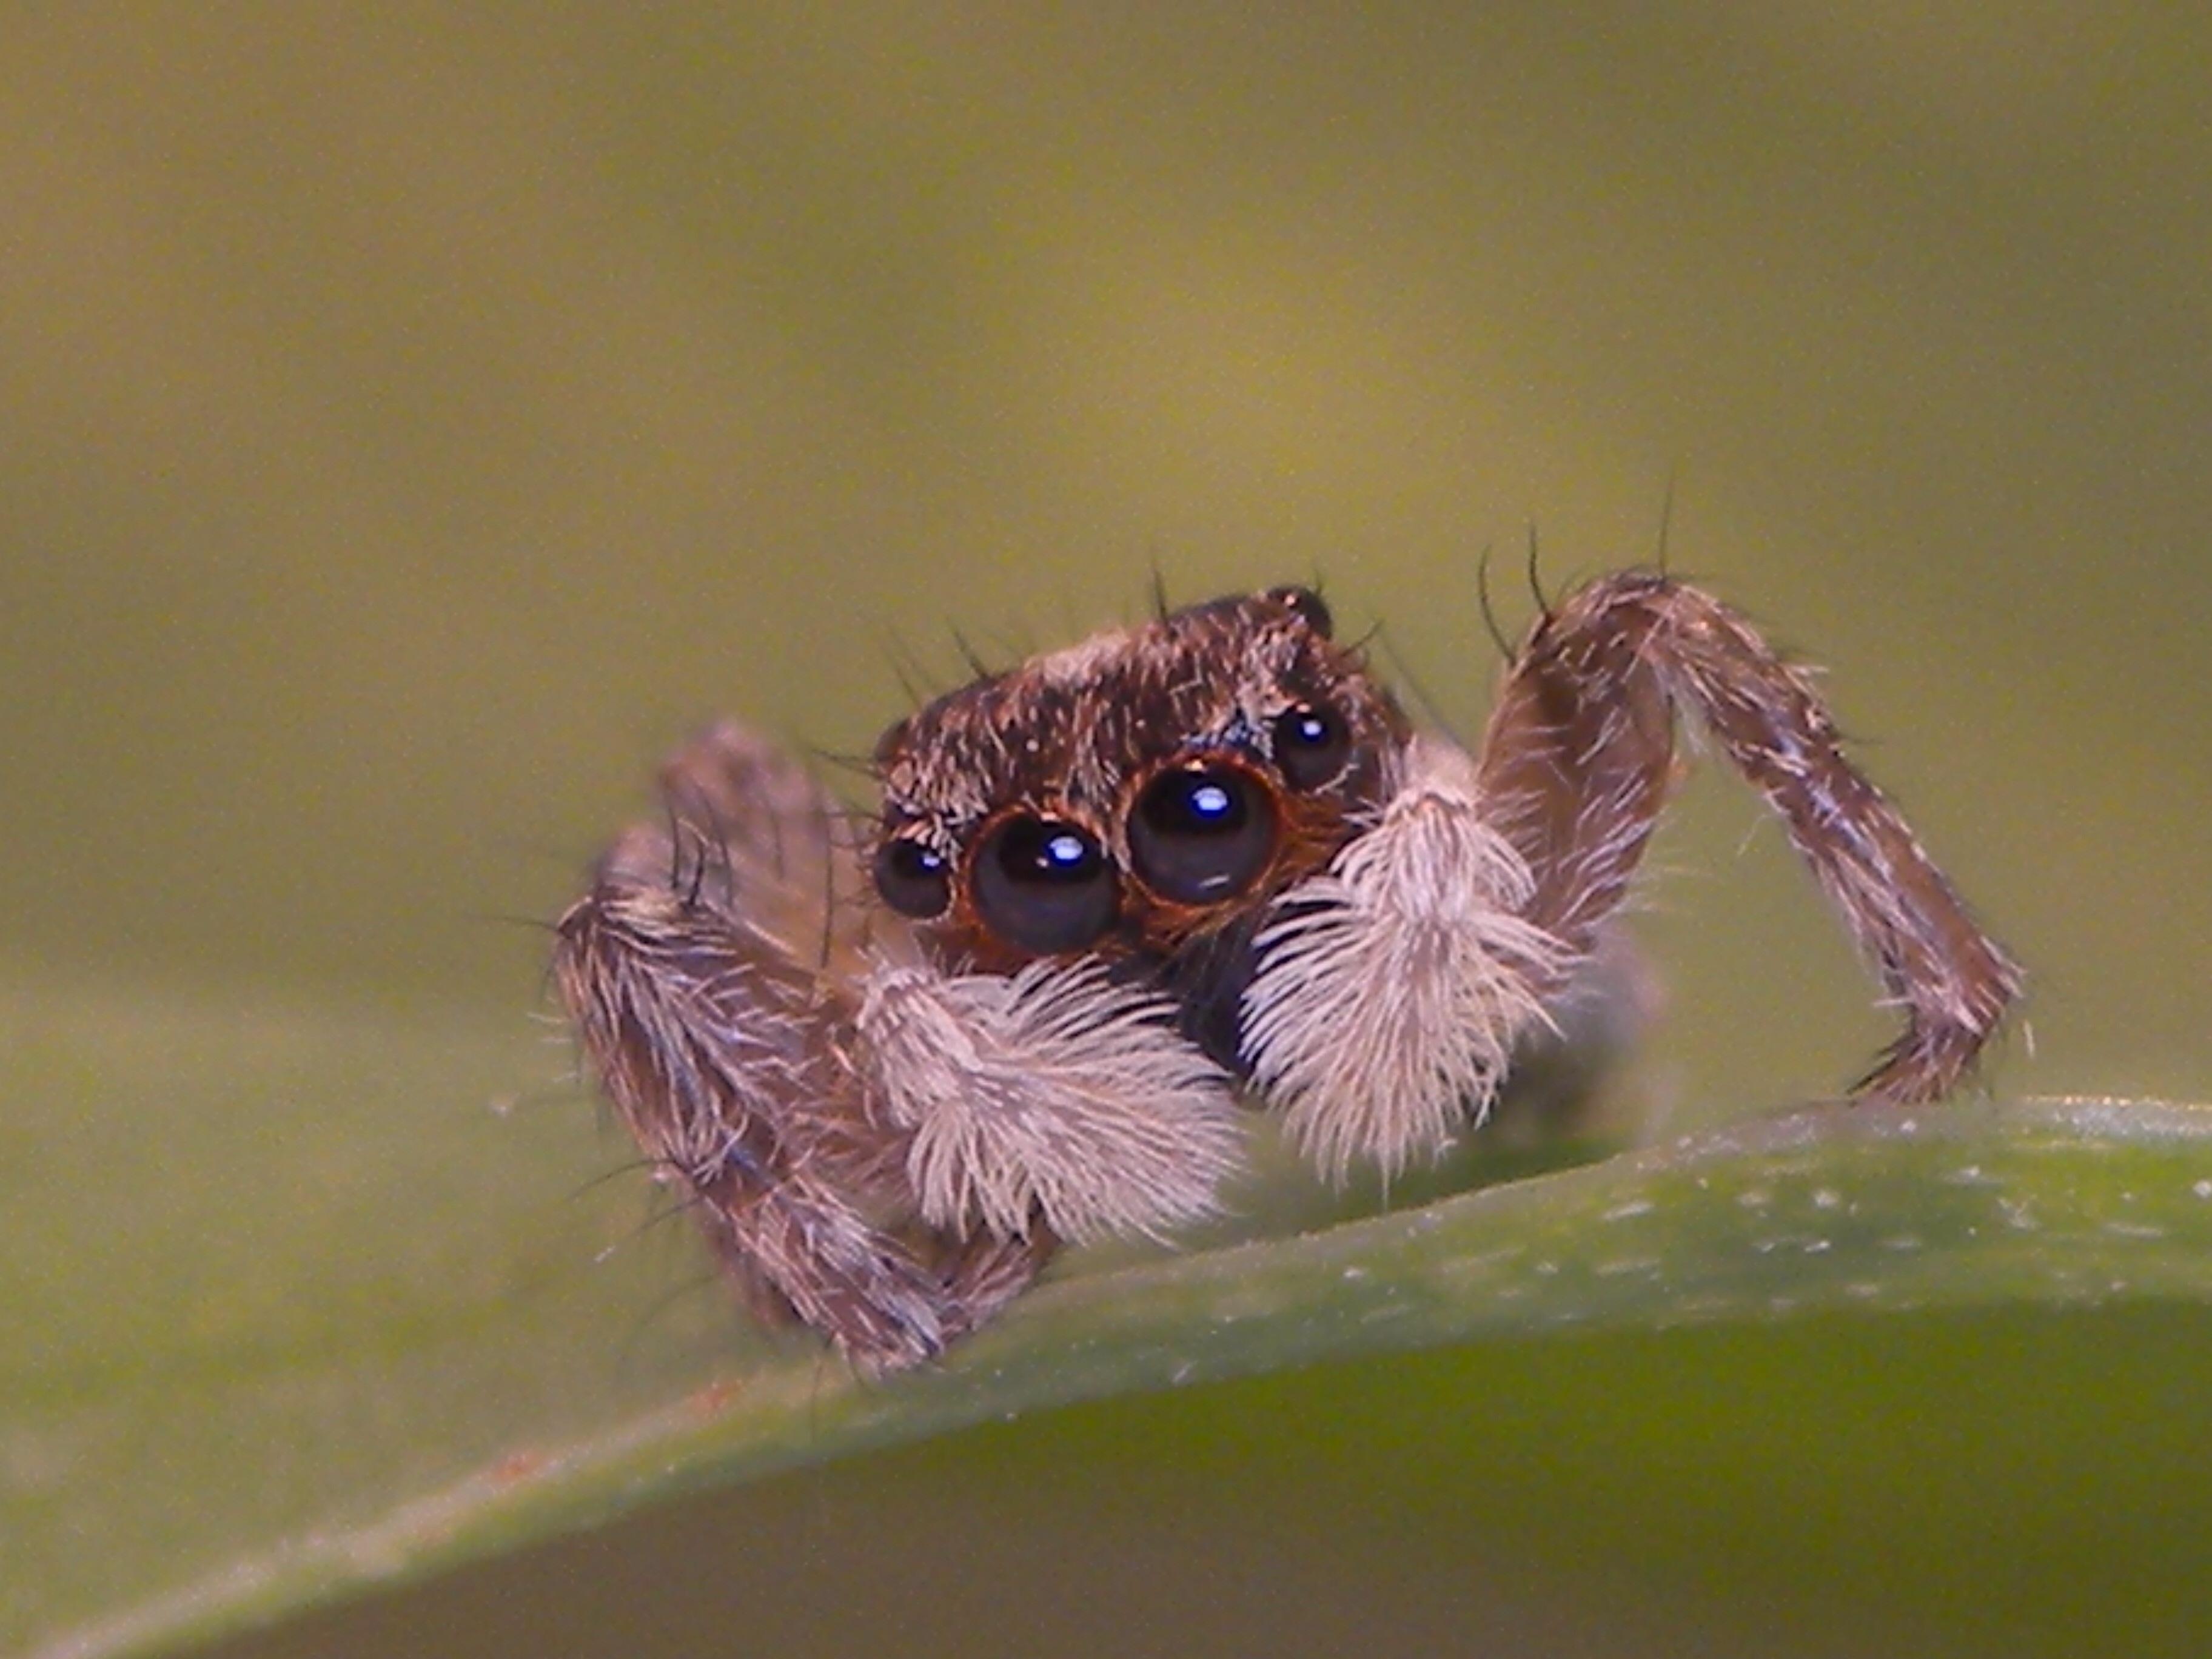
photography, flower, insect, macro, fauna, invertebrate, close up, spider, arachnid, insects, macro photography, arthropod